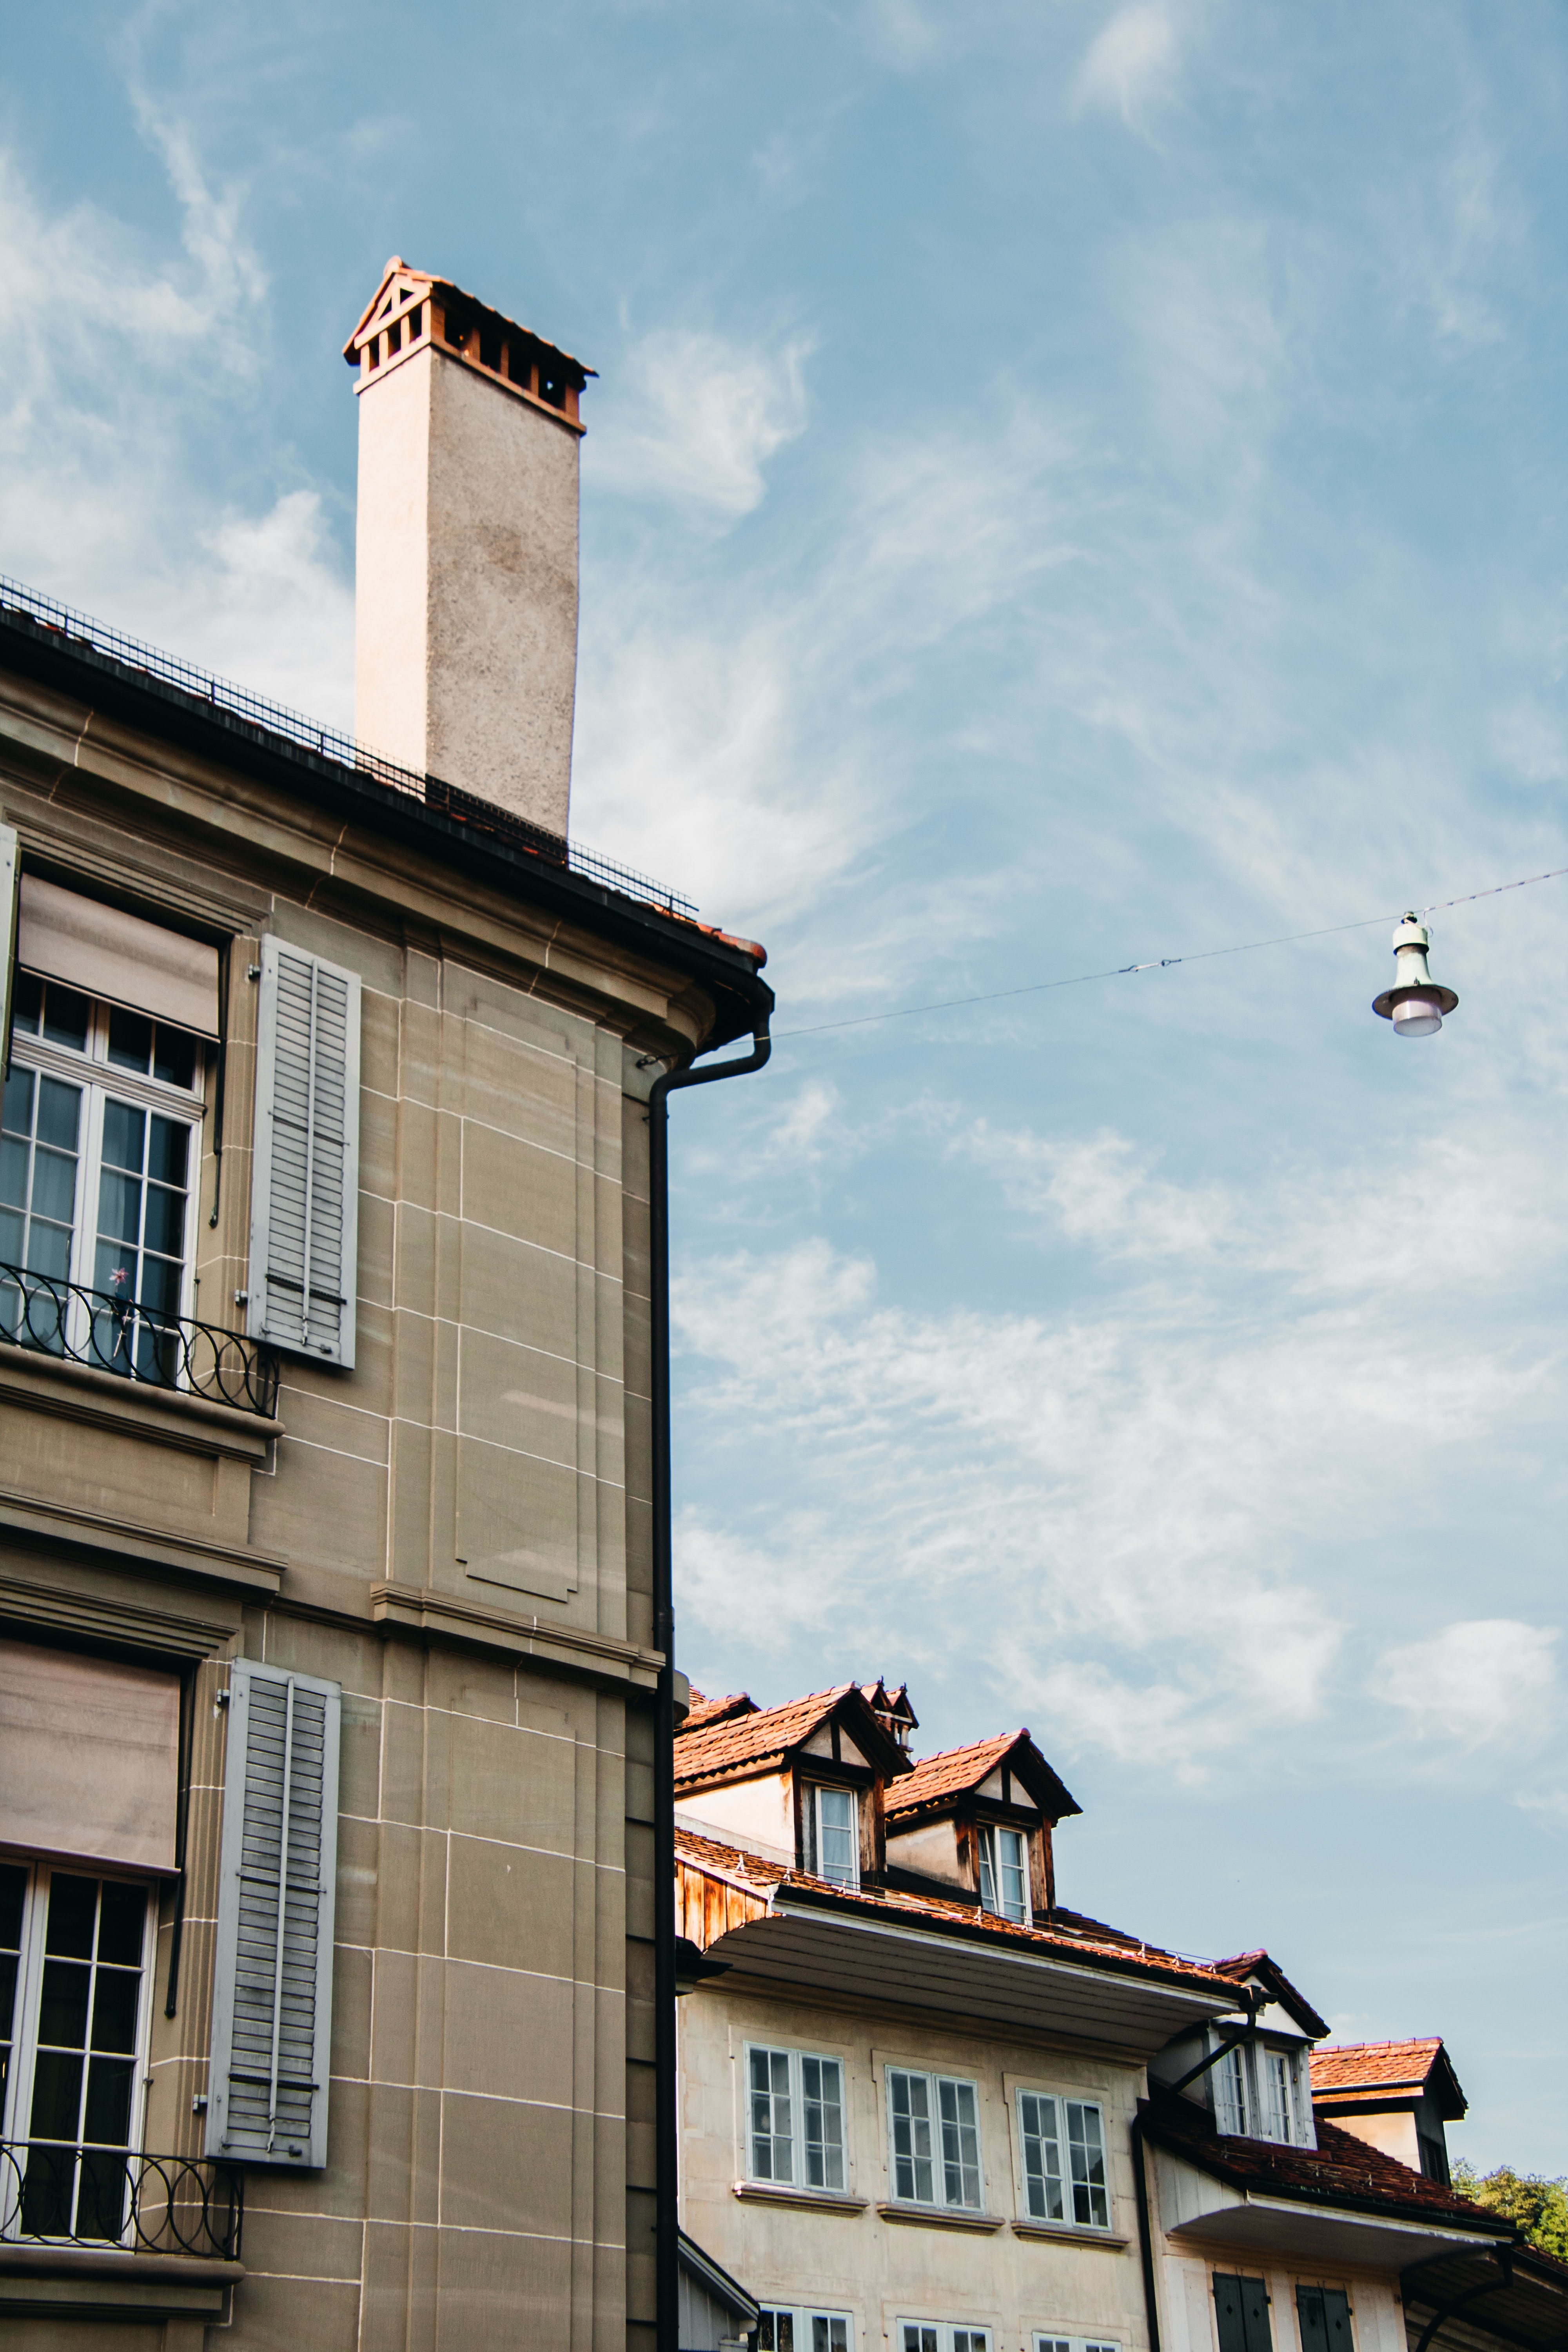
sky, architecture, roof, town, building, wall, urban area, city, cloud, house, facade, street light, tree, window, tower, residential area, light fixture, vacation, pigeons and doves, cumulus, street, home, tourism, balcony, control tower